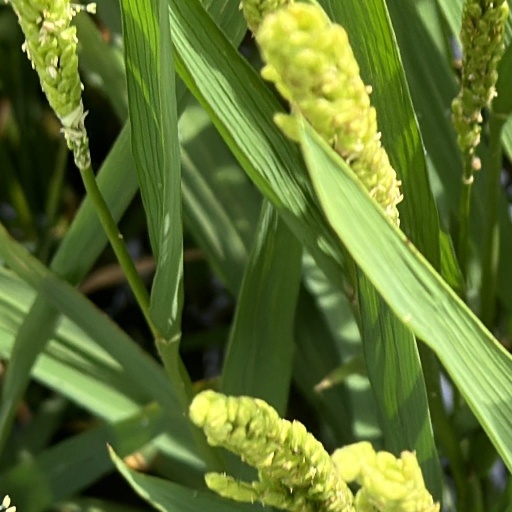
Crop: rice